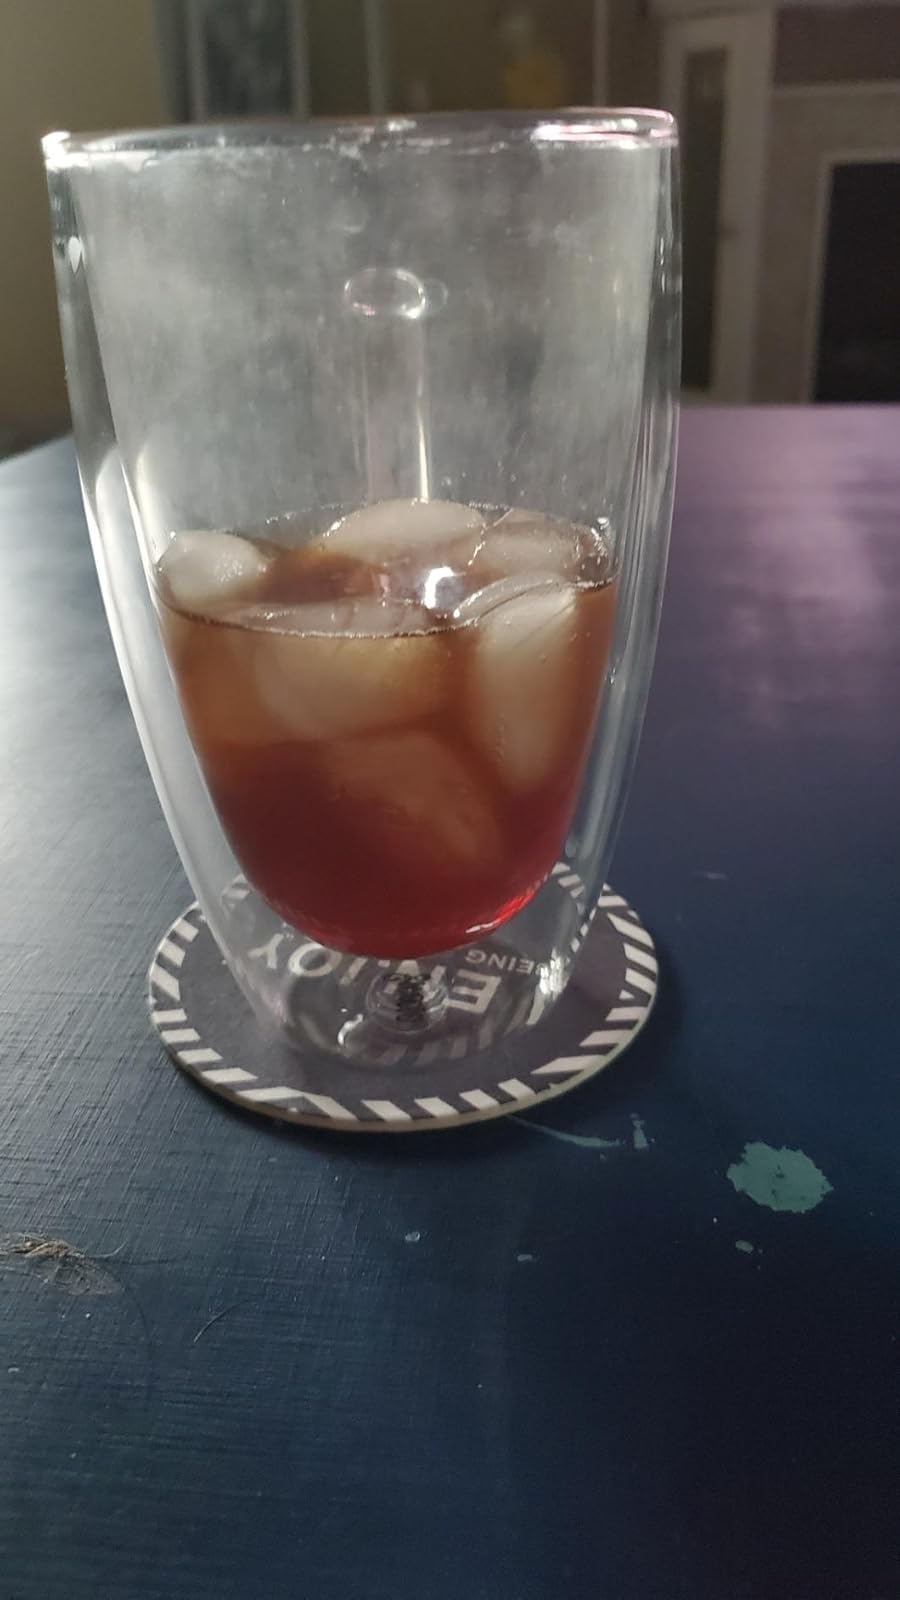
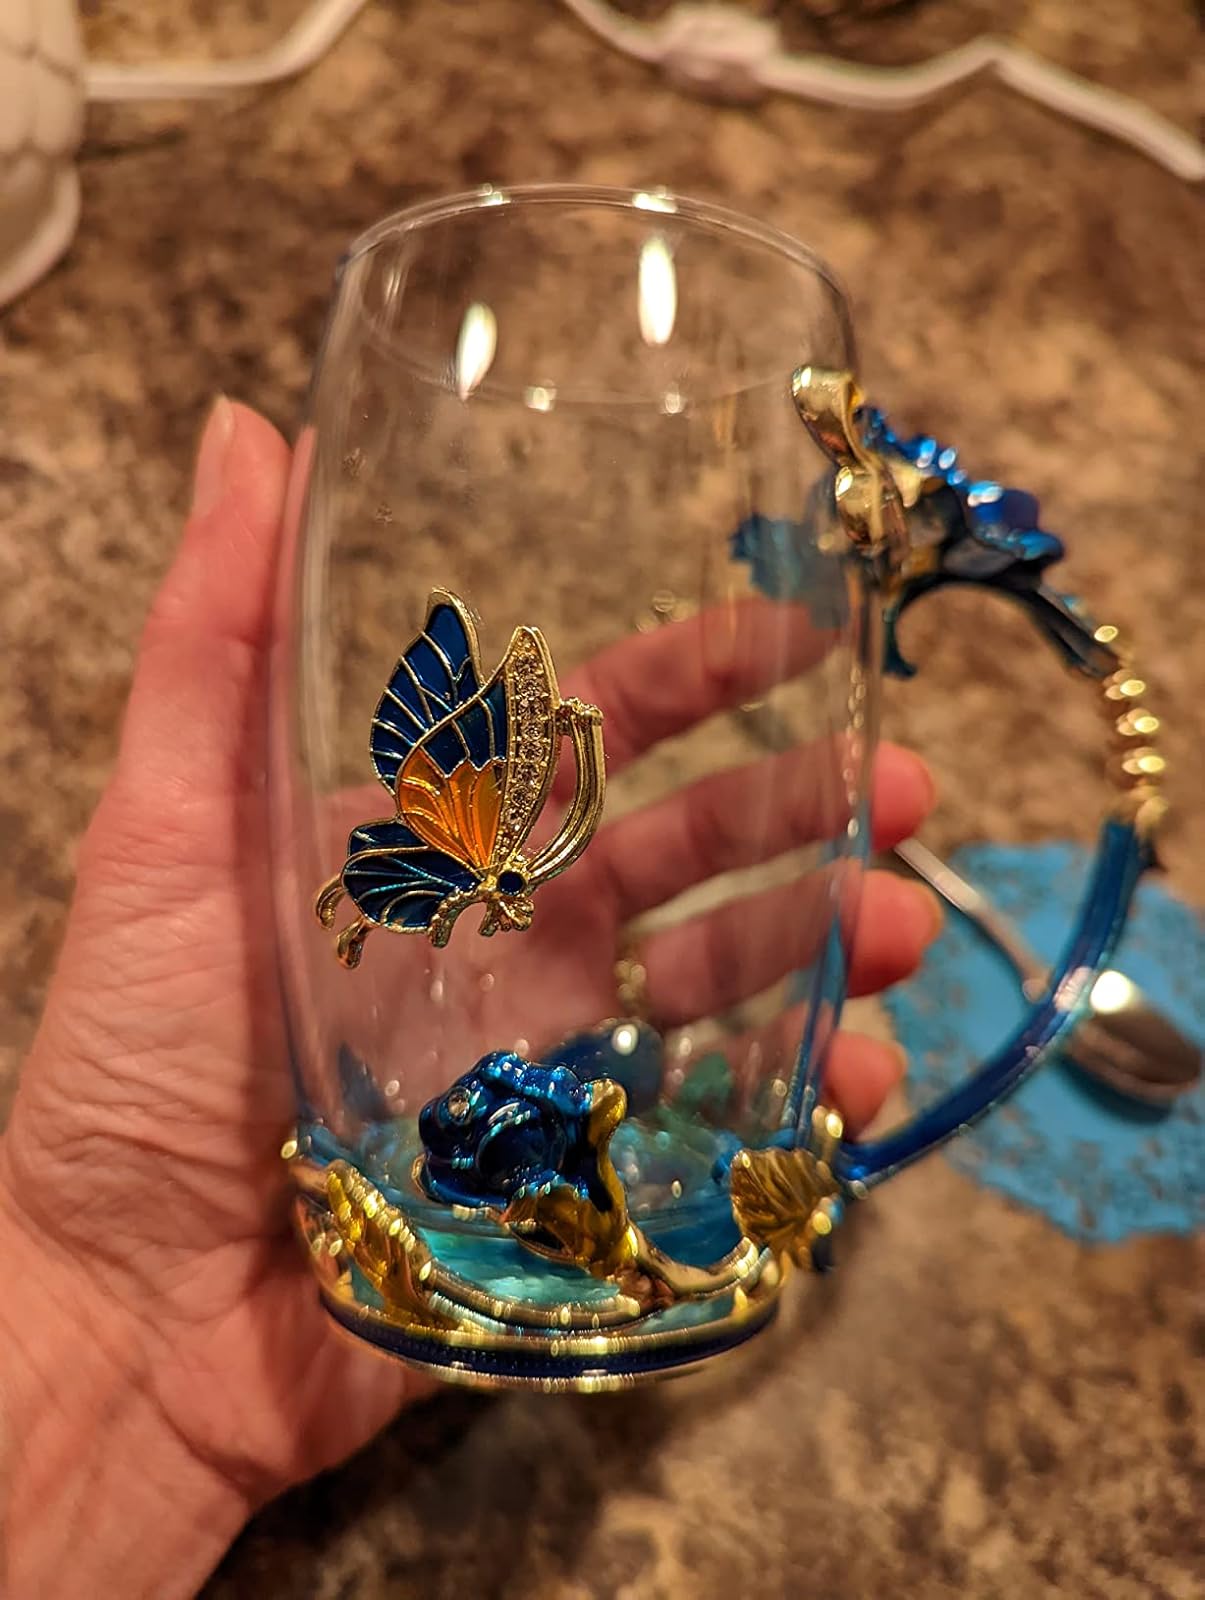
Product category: items_mug
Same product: no